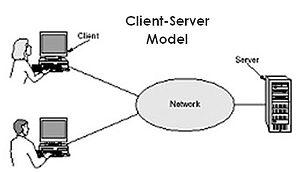
Dans un réseau informatique, un client est le logiciel qui envoie des demandes à un serveur. Il peut s'agir d'un logiciel manipulé par une personne, ou d'un bot. Est appelé client aussi bien l'ordinateur depuis lequel les demandes sont envoyées que le logiciel qui contient les instructions relatives à la formulation des demandes et la personne qui opère les demandes.
Un serveur de fichiers permet de partager des données à travers un réseau. Le terme désigne souvent l'ordinateur hébergeant le service applicatif. Il possède généralement une grande quantité d'espace disque où sont déposés des fichiers. Les utilisateurs peuvent ensuite les récupérer au moyen d'un protocole de partage de fichier.